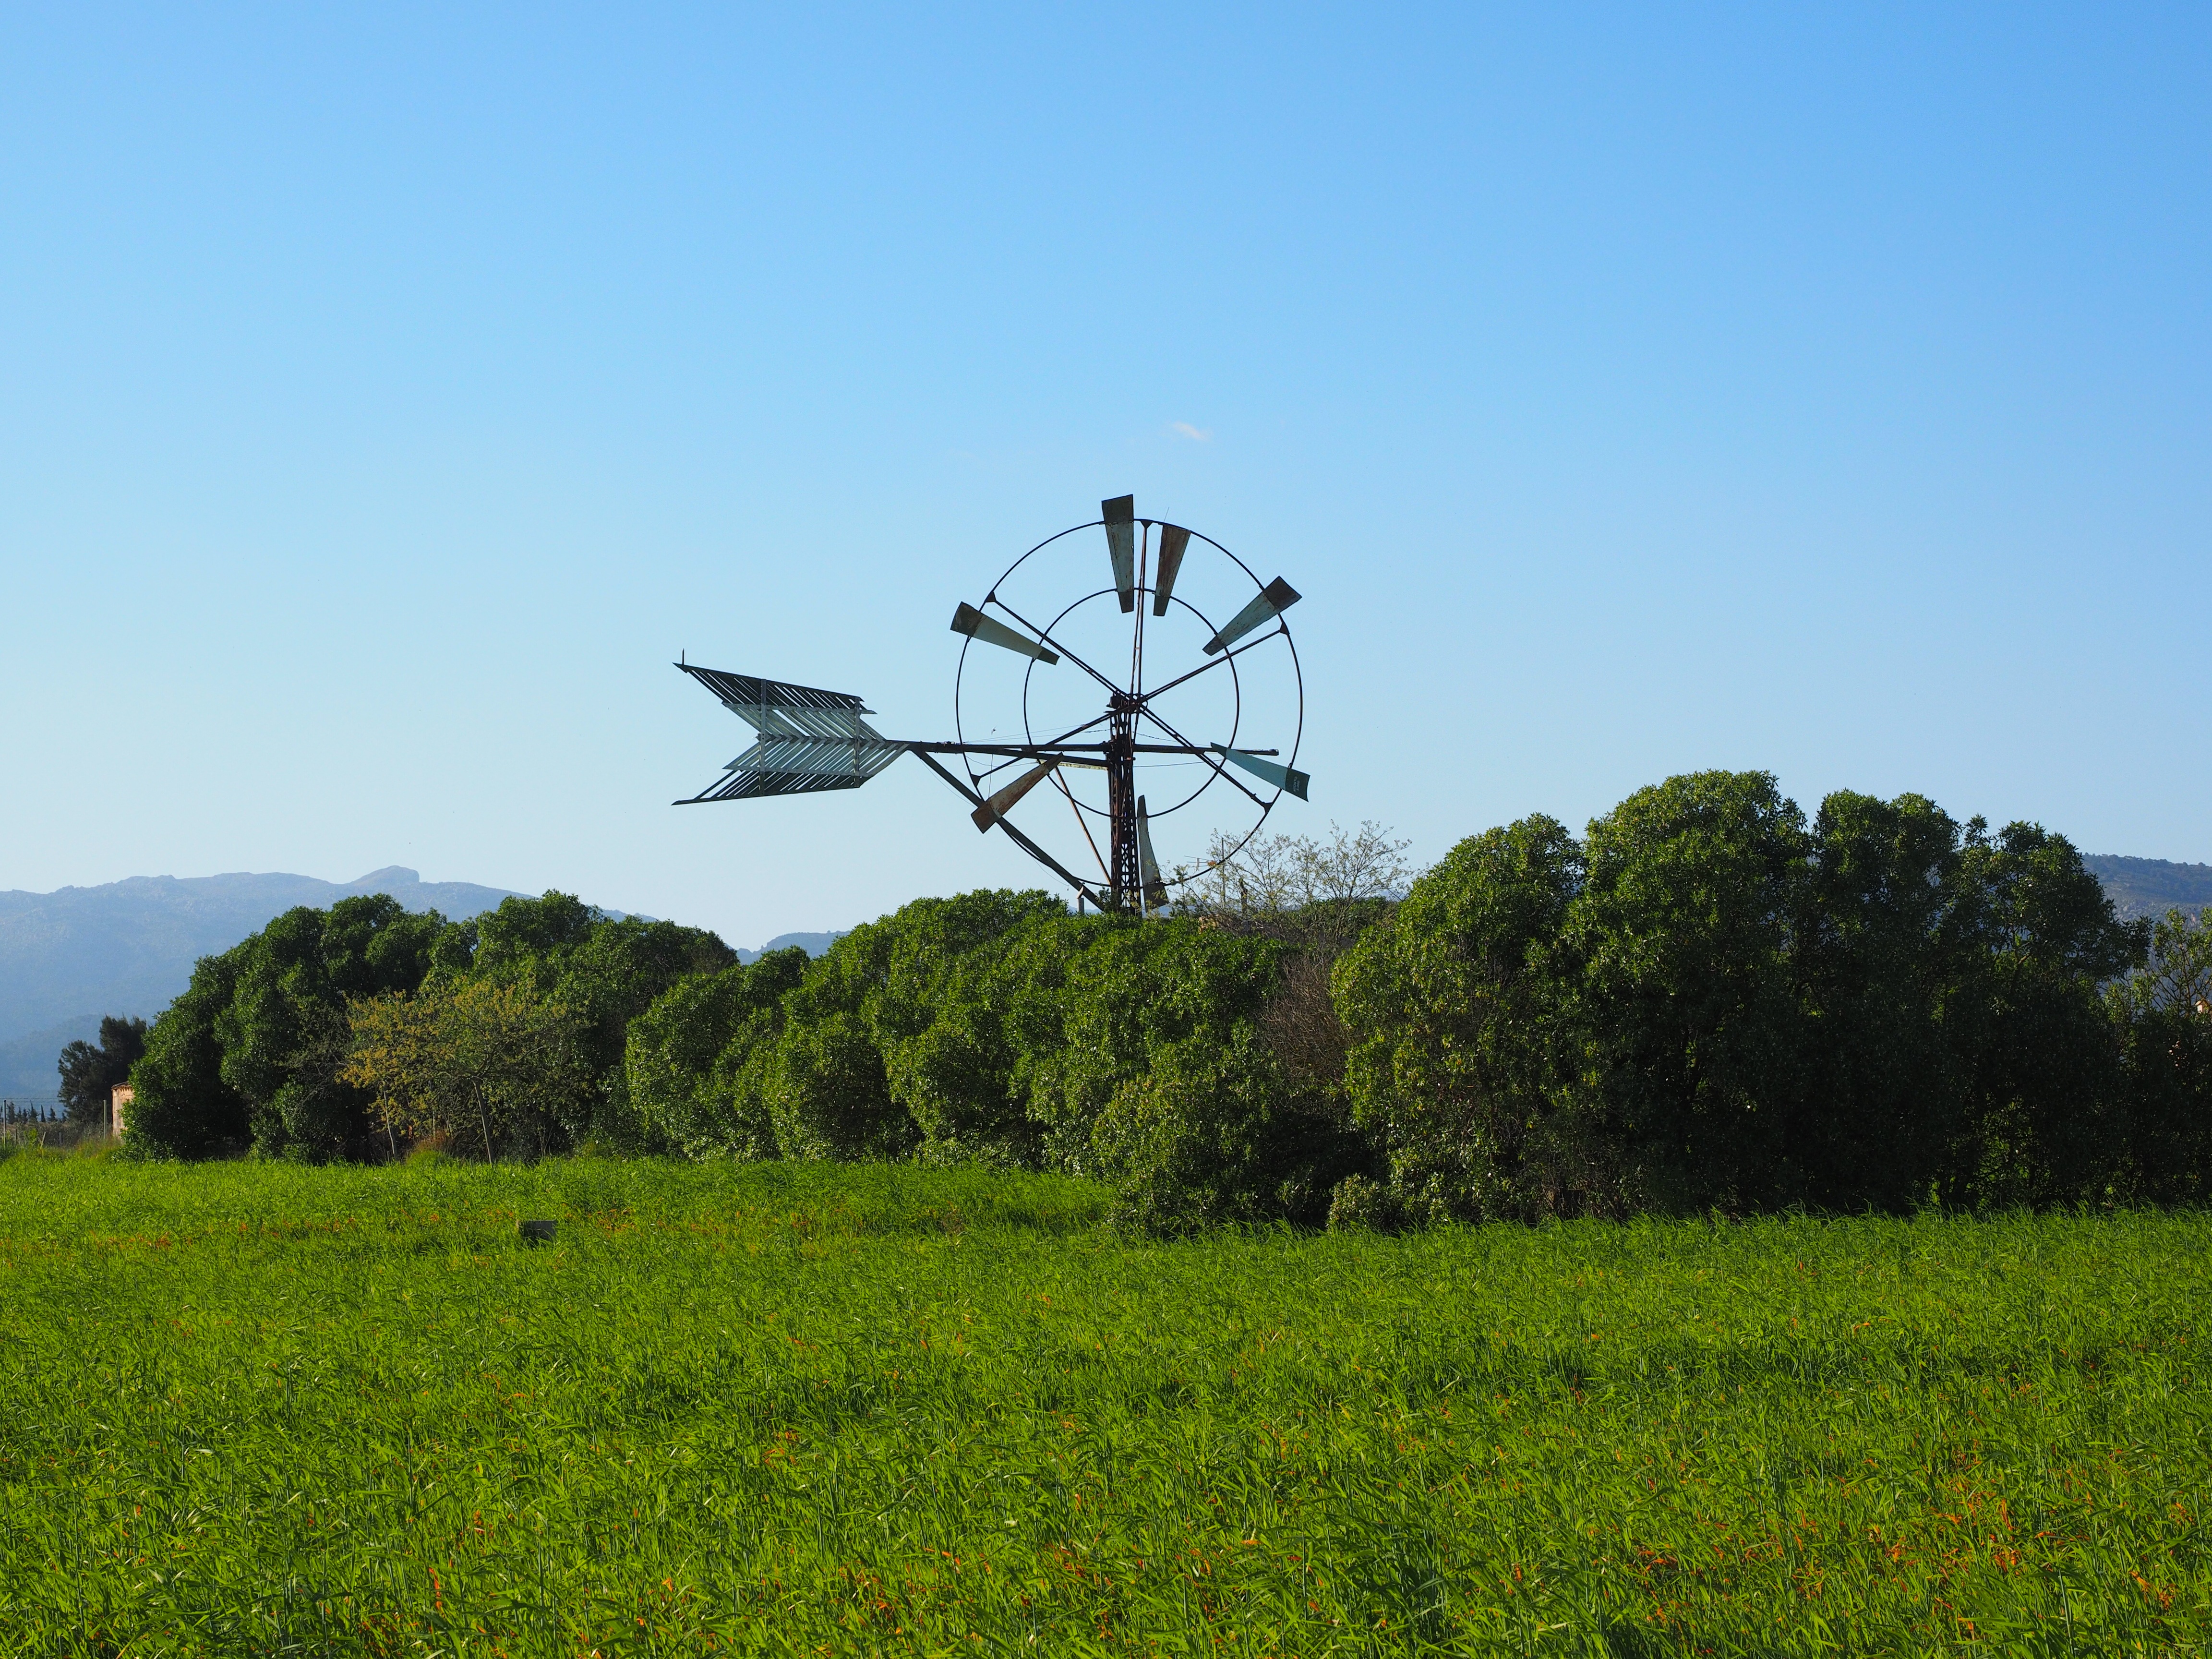
wing, field, meadow, prairie, hill, windmill, wind, machine, agriculture, plain, wind energy, wind power, mill, grassland, muro, mallorca, habitat, rural area, transmission tower, outdoor structure, overhead power line